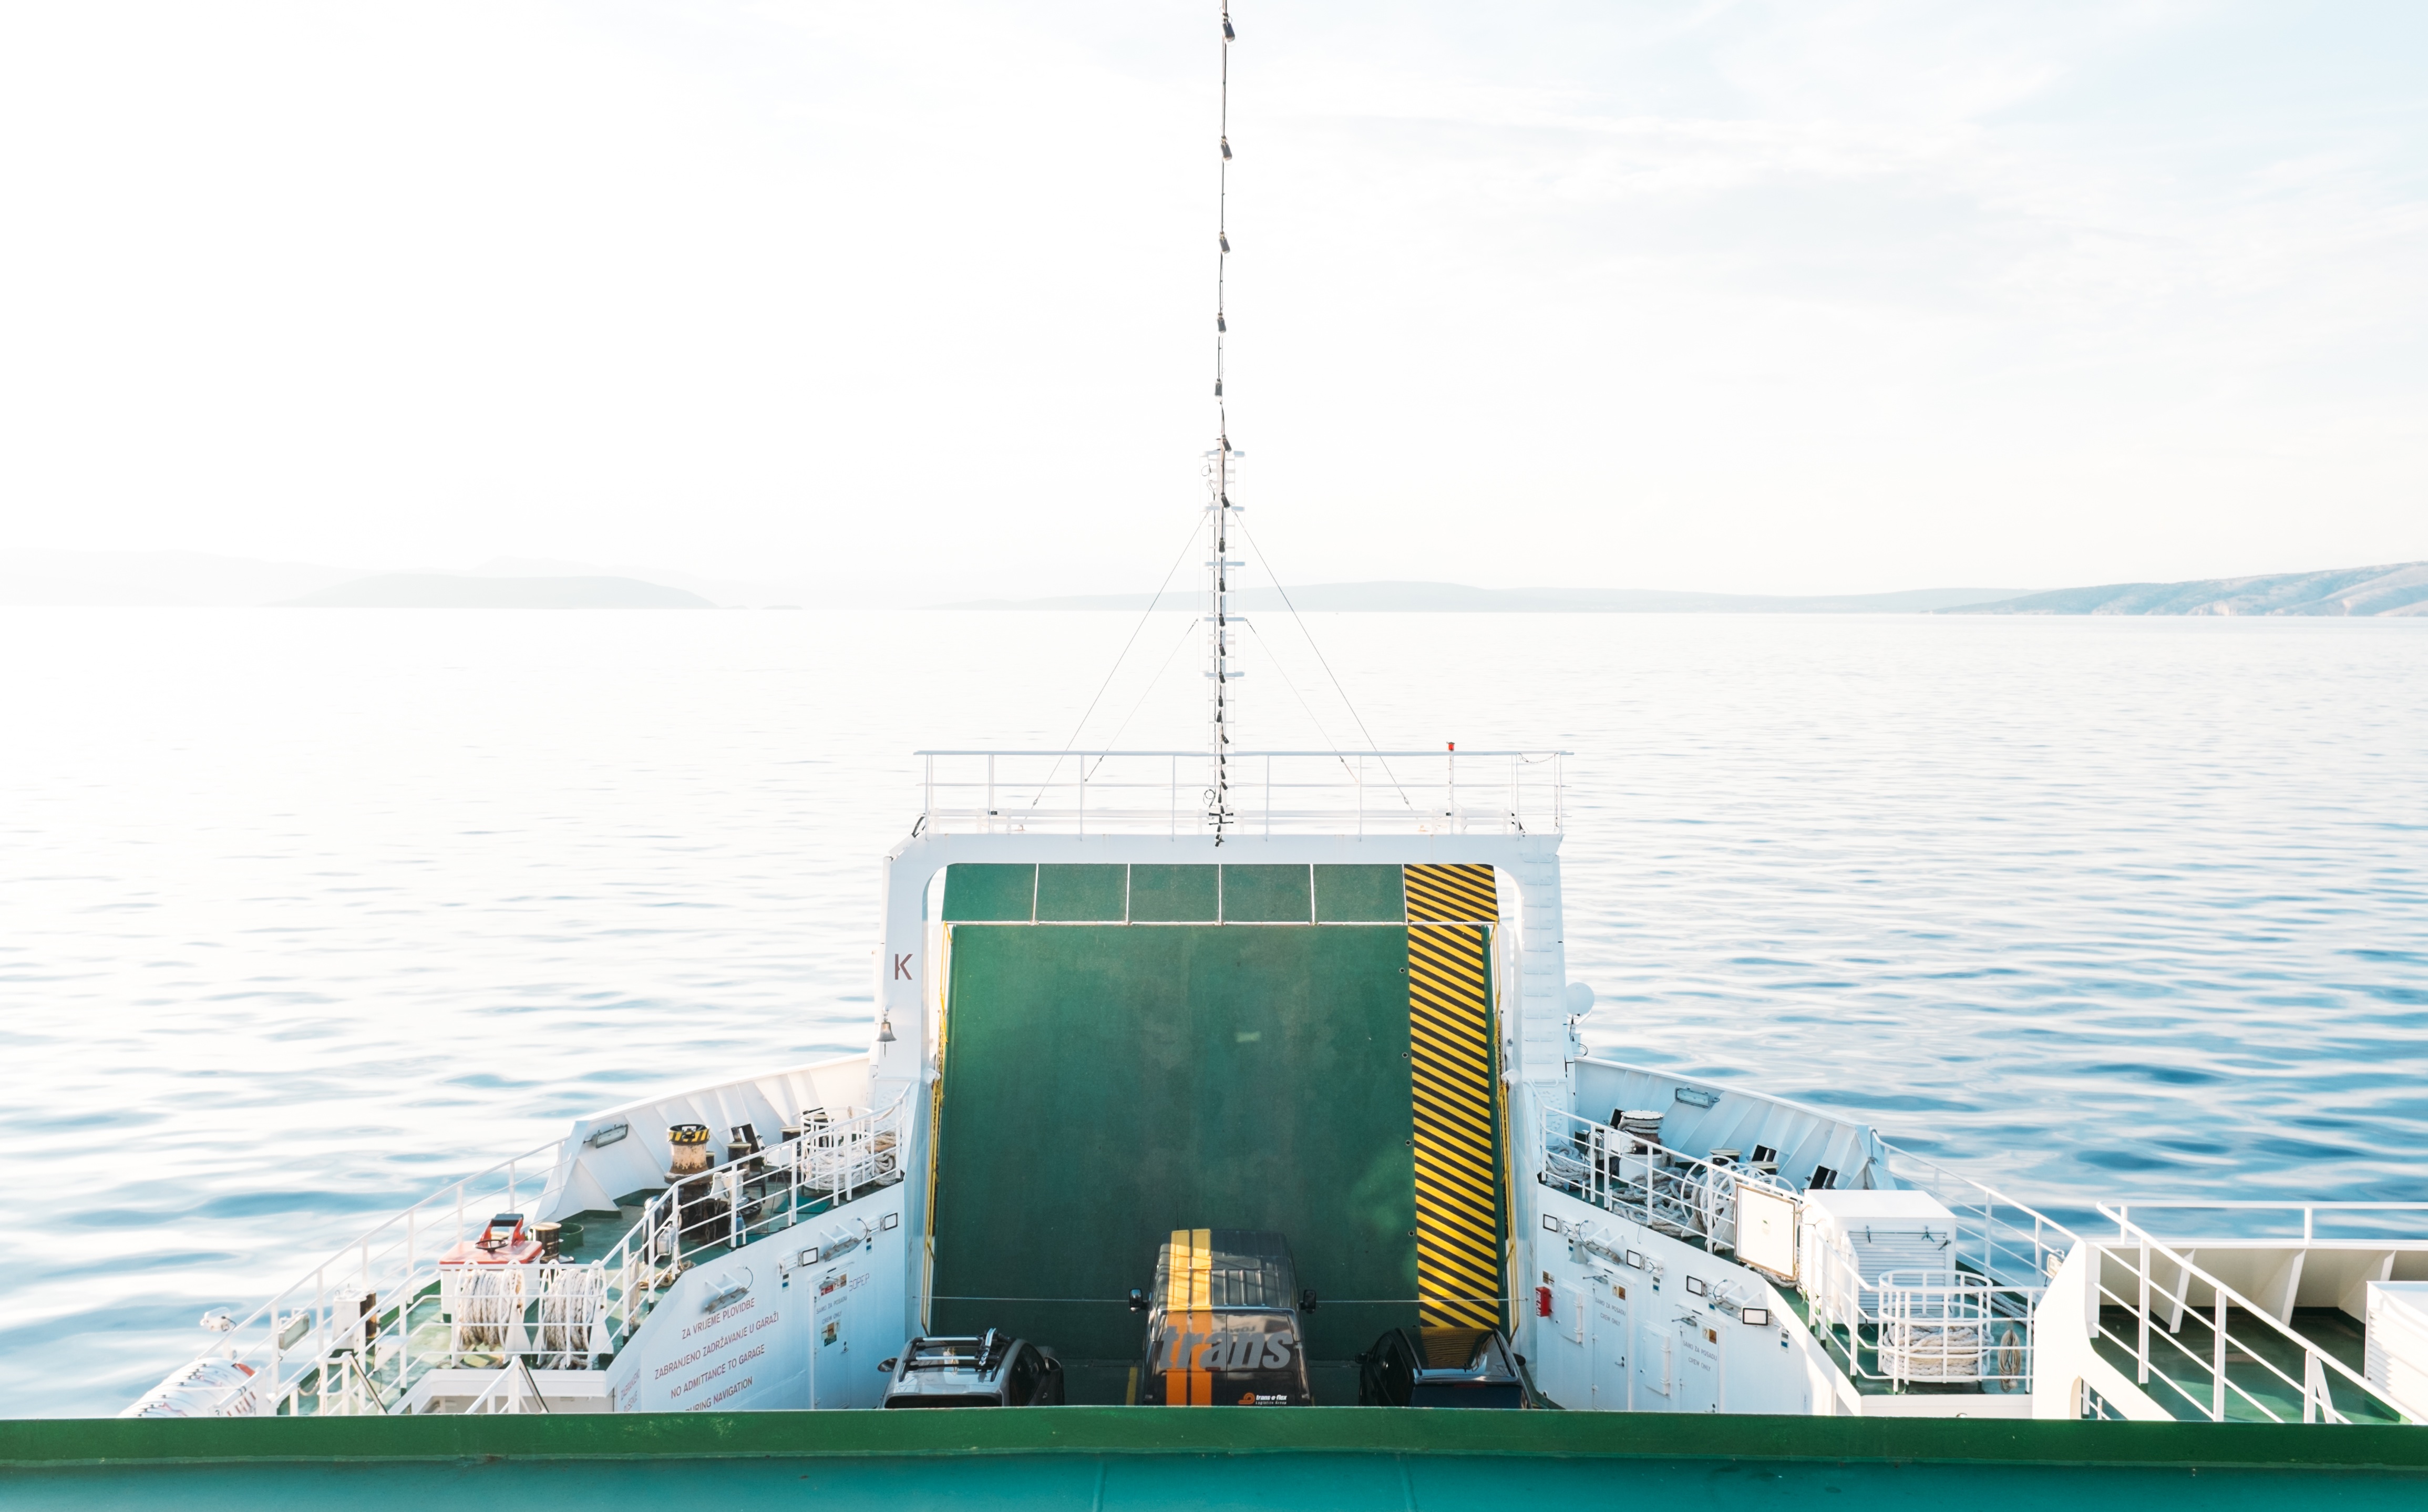
sea, dock, boat, ship, vehicle, mast, sailing, yacht, bay, sailboat, cargo ship, ferry, sail, watercraft, passenger ship